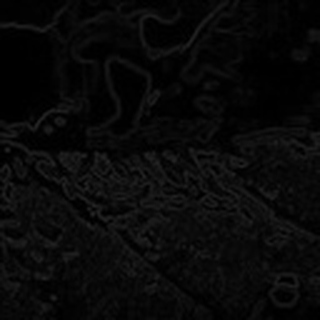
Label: cotton_aphids